A quien corresponda

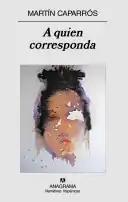

A quien corresponda ("To Whom it may Concern") is an Argentine novel by Martín Caparrós. It was first published in 2008. The book is a combination of anecdotes, stories, and situations recalled by the protagonist, Carlos "el Gallego"(the Galician), in order to remember his partner, who was assassinated by the Argentinian military during the National Reorganization Process.